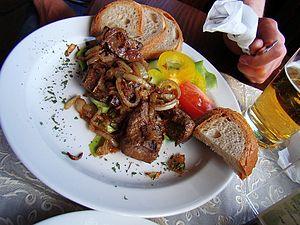
Le foie est une viande comestible qui fait partie des abats. Bien qu'il soit recommandé de la consommer cuite pour éviter la toxocarose, certaines cuisines offrent des mets à base de foie cru.